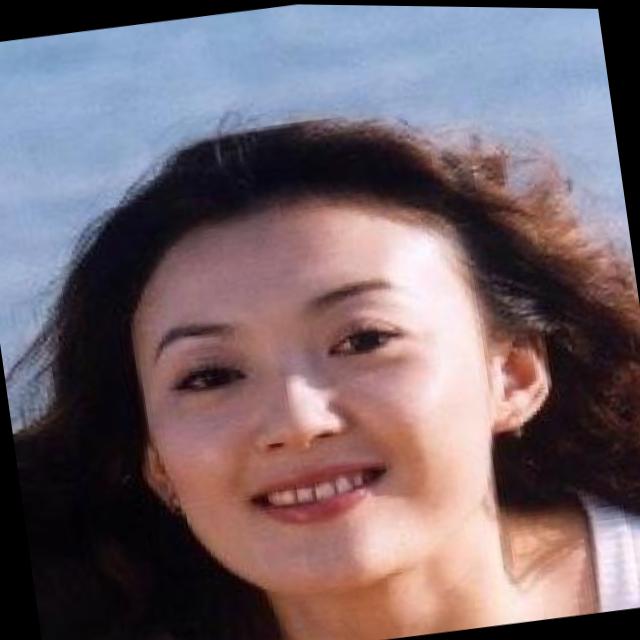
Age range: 21-44